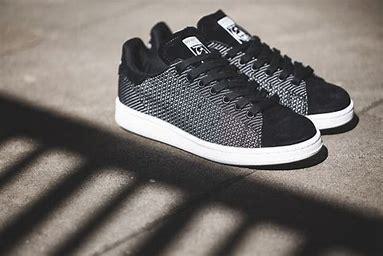
Brand: adidas
Model: Originals Stan Smith